Slaughter on Tenth Avenue (film)

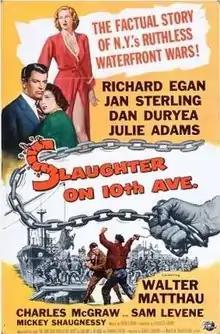
Theatrical release poster

Slaughter on Tenth Avenue is a 1957 American film noir crime film directed by Arnold Laven and starring Richard Egan, Jan Sterling, Dan Duryea and Julie Adams.